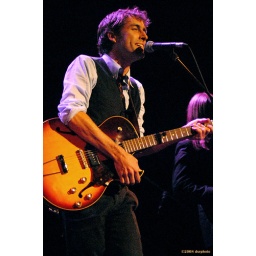
andrew bird at barack rock benefit in brooklyn, ny.